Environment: real
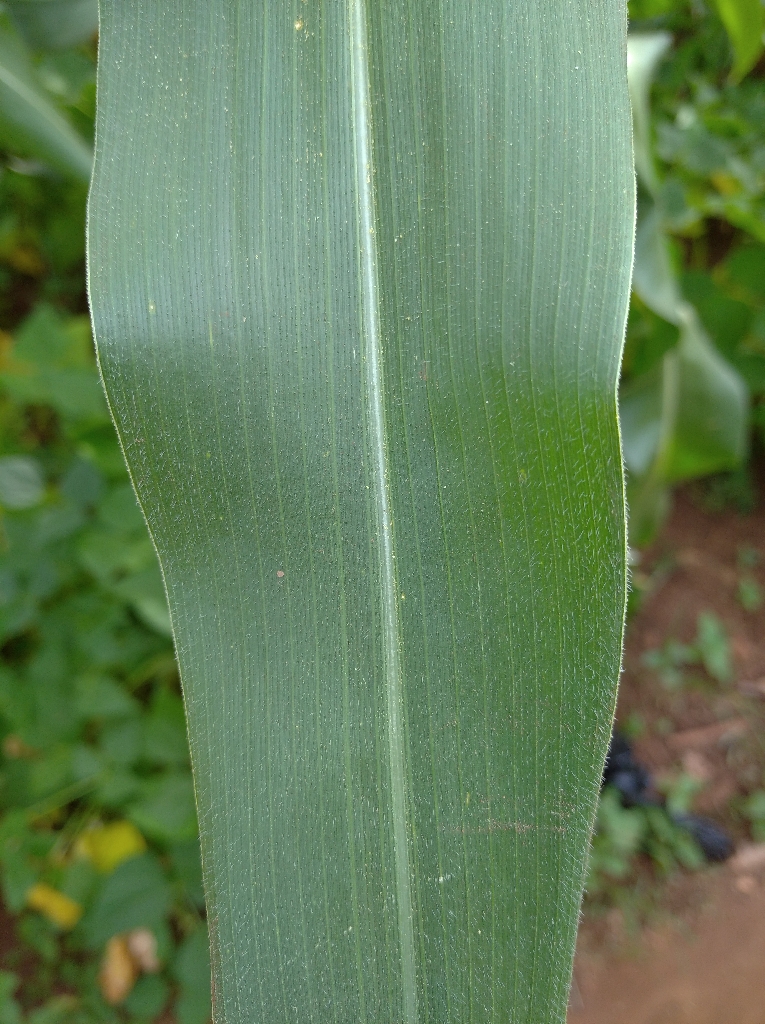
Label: healthy